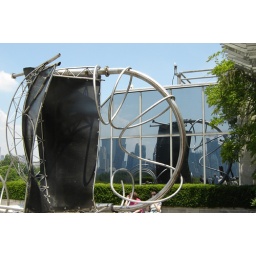
warped buildings reflected in the glass